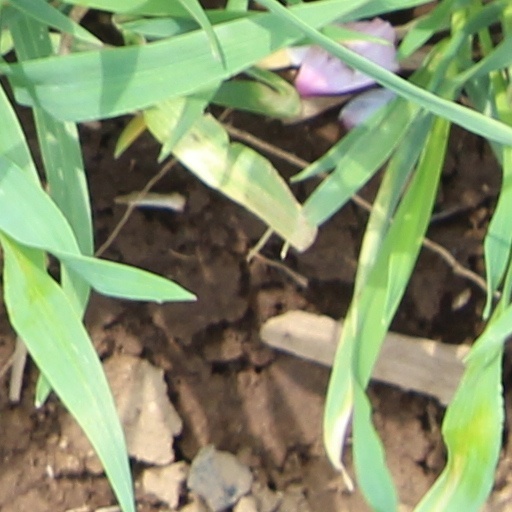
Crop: wheat